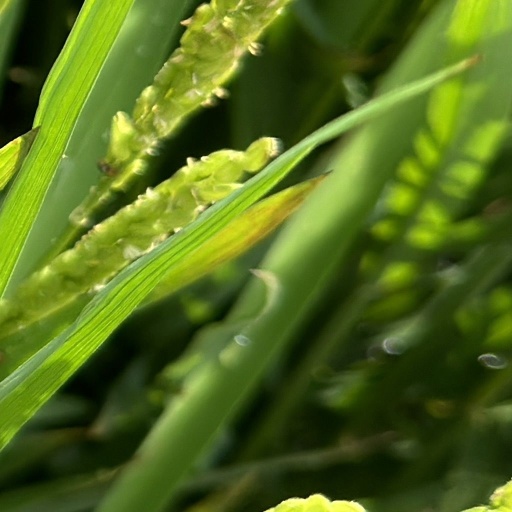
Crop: rice